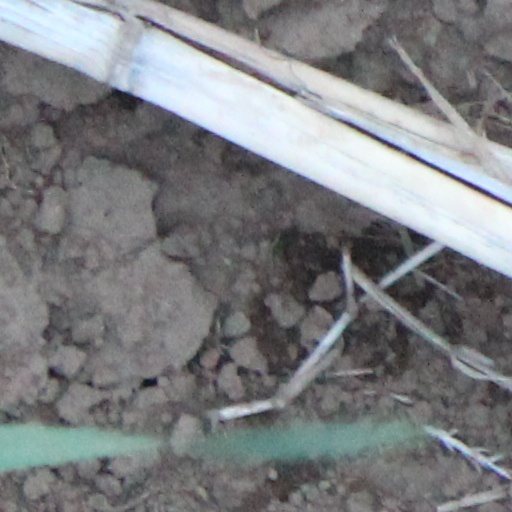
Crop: wheat